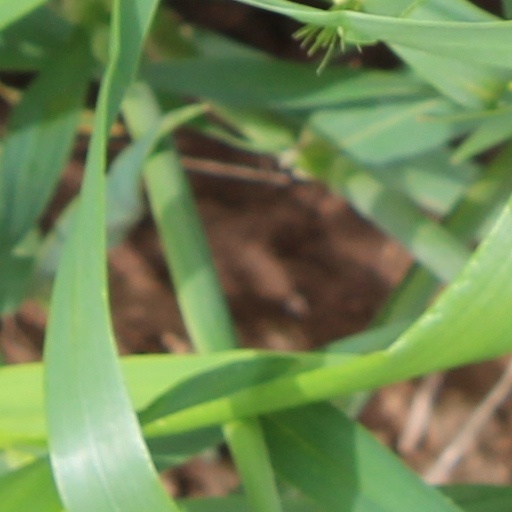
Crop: wheat